French Henry mine

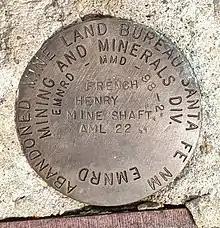
Plaque near the entrance of the French Henry mine

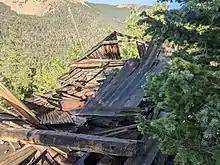
Collapsed cabin at the French Henry mine.

The actual mine is abandoned and access is restricted from both the public and Philmont participants. The buildings and structures are largely collapsed.